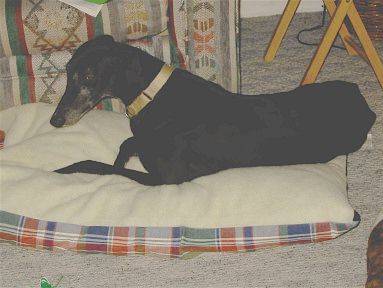
Label: dog